Uyuk culture

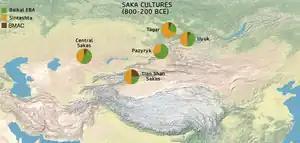
Ancestry of Saka cultures: they combined in almost equal parts Western Eurasian (Sintashta) with Ancient Northeast Asian (Baikal EBA) ancestry, with a smaller Iranian contribution (BMAC).

The Uyuk culture refers to the Saka culture of the Turan-Uyuk depression around the Uyuk river, in modern-day Tuva Republic.